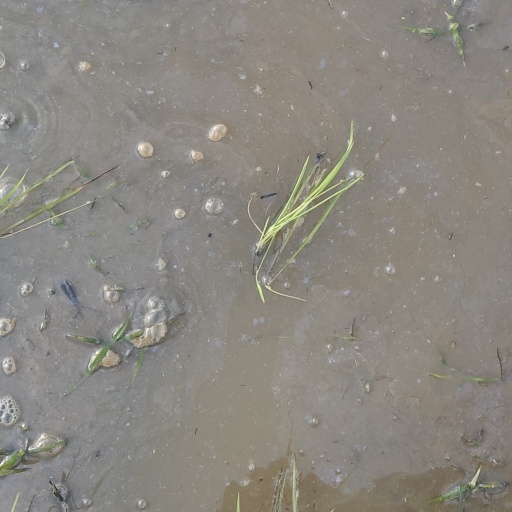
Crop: rice